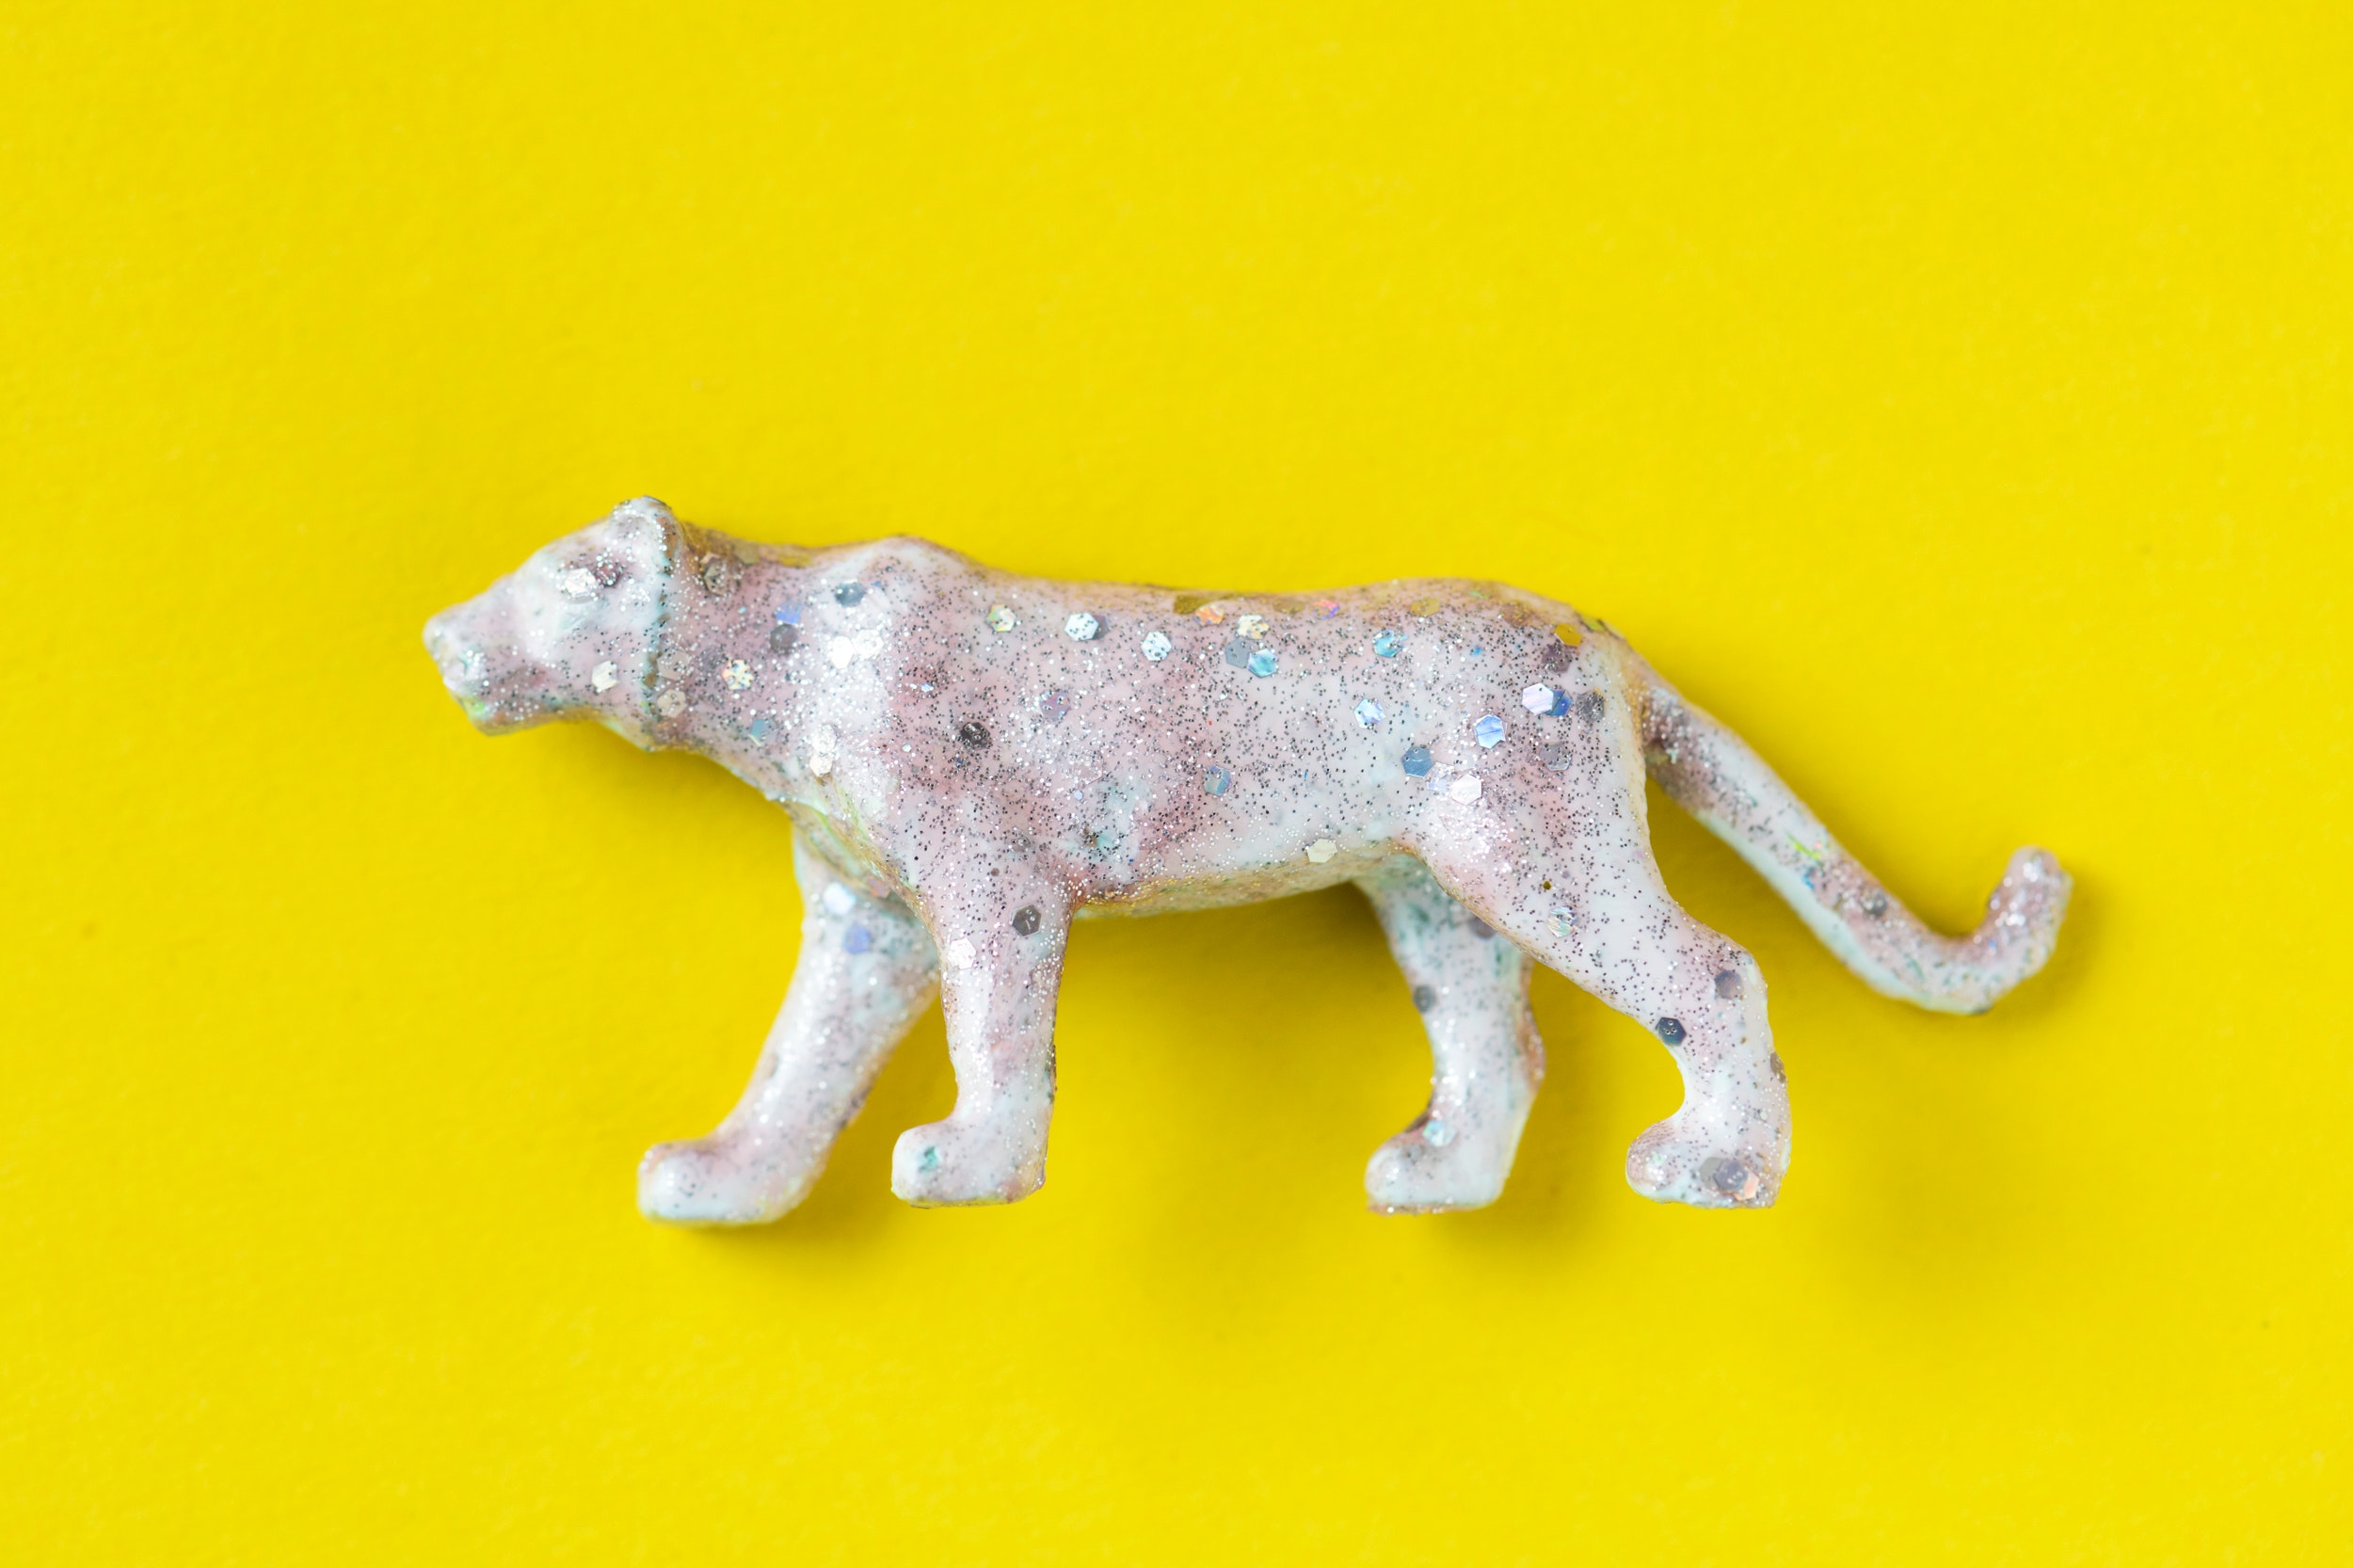
yellow, fauna, cat like mammal, wildlife, big cats, terrestrial animal, organism, carnivoran, lion, puma, animal figure